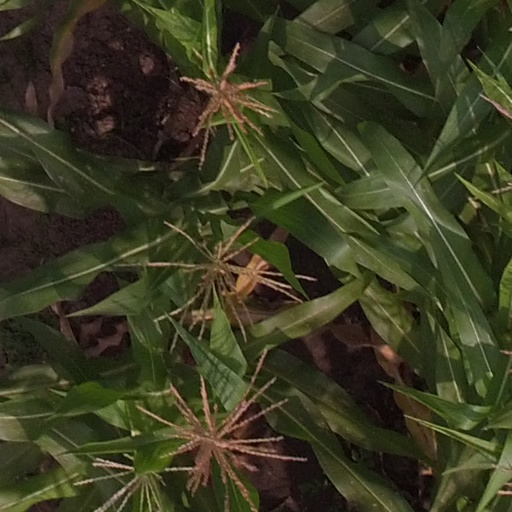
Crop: maize; corn